Equine metabolic syndrome

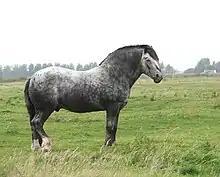
Excessive fat in the crest of the neck, and areas of the shoulder and flank, are suggestive of EMS.

EMS horses tend to become obese very easily, depositing fat in the crest, shoulders, loin, above the eyes, around the tail head, and the mammary glands or prepuce, even when the rest of the body appears to be in normal condition. Some horses may have regional adiposity, and others may even appear normal weight, so obesity is not a definitive clinical sign of a horse with EMS. Horses will be insulin resistant (IR), and may have hyperinsulinemia, have abnormal blood glucose, or abnormal insulin responses to glucose. IR predisposes the animal to laminitis, and horses with EMS may have had previous episodes in their history.